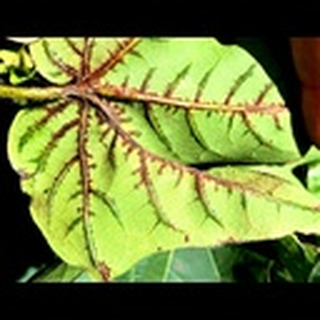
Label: cotton_bacterial_blight